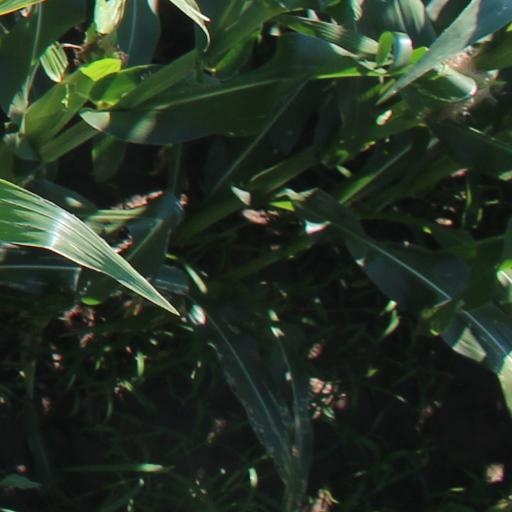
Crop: maize; corn